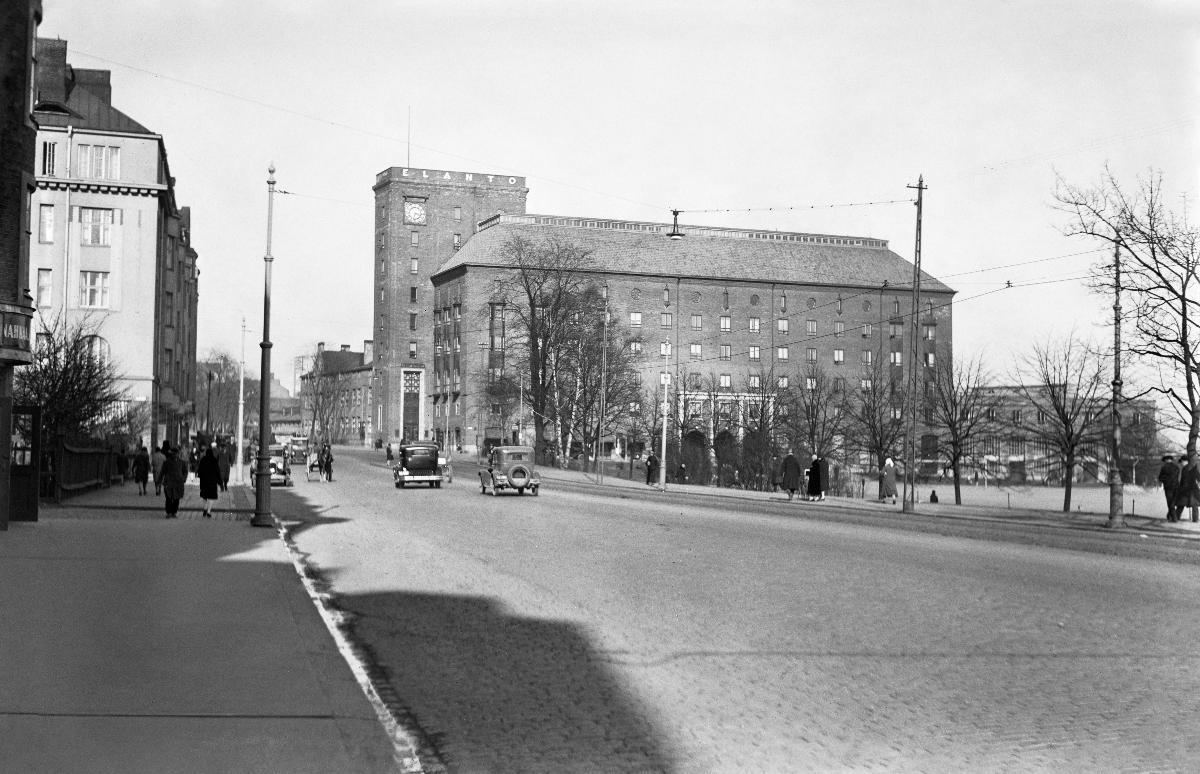
Elannon pääkonttori
Elantos huvudbyggnad; Elanto Main Office
sisällön kuvaus: Elannon pääkonttori Hämeentiellä Helsingissä 1930. content description: Elanto Main Building in Helsinki 1930. innehållsbeskrivning: Elantos huvudkontor vid Tavastvägen i Helsingfors 1930.
Kuvaaja: Sundström, Hugo, kuvaaja
Vuosi: 1930
Paikka: Suomi, Uusimaa, Helsinki
Aiheet: arkkitehtuuri; rakennukset; ulkokuva; HBL; architecture; buildings; streets; exterior; arkitektur; byggnader; gator; exteriör